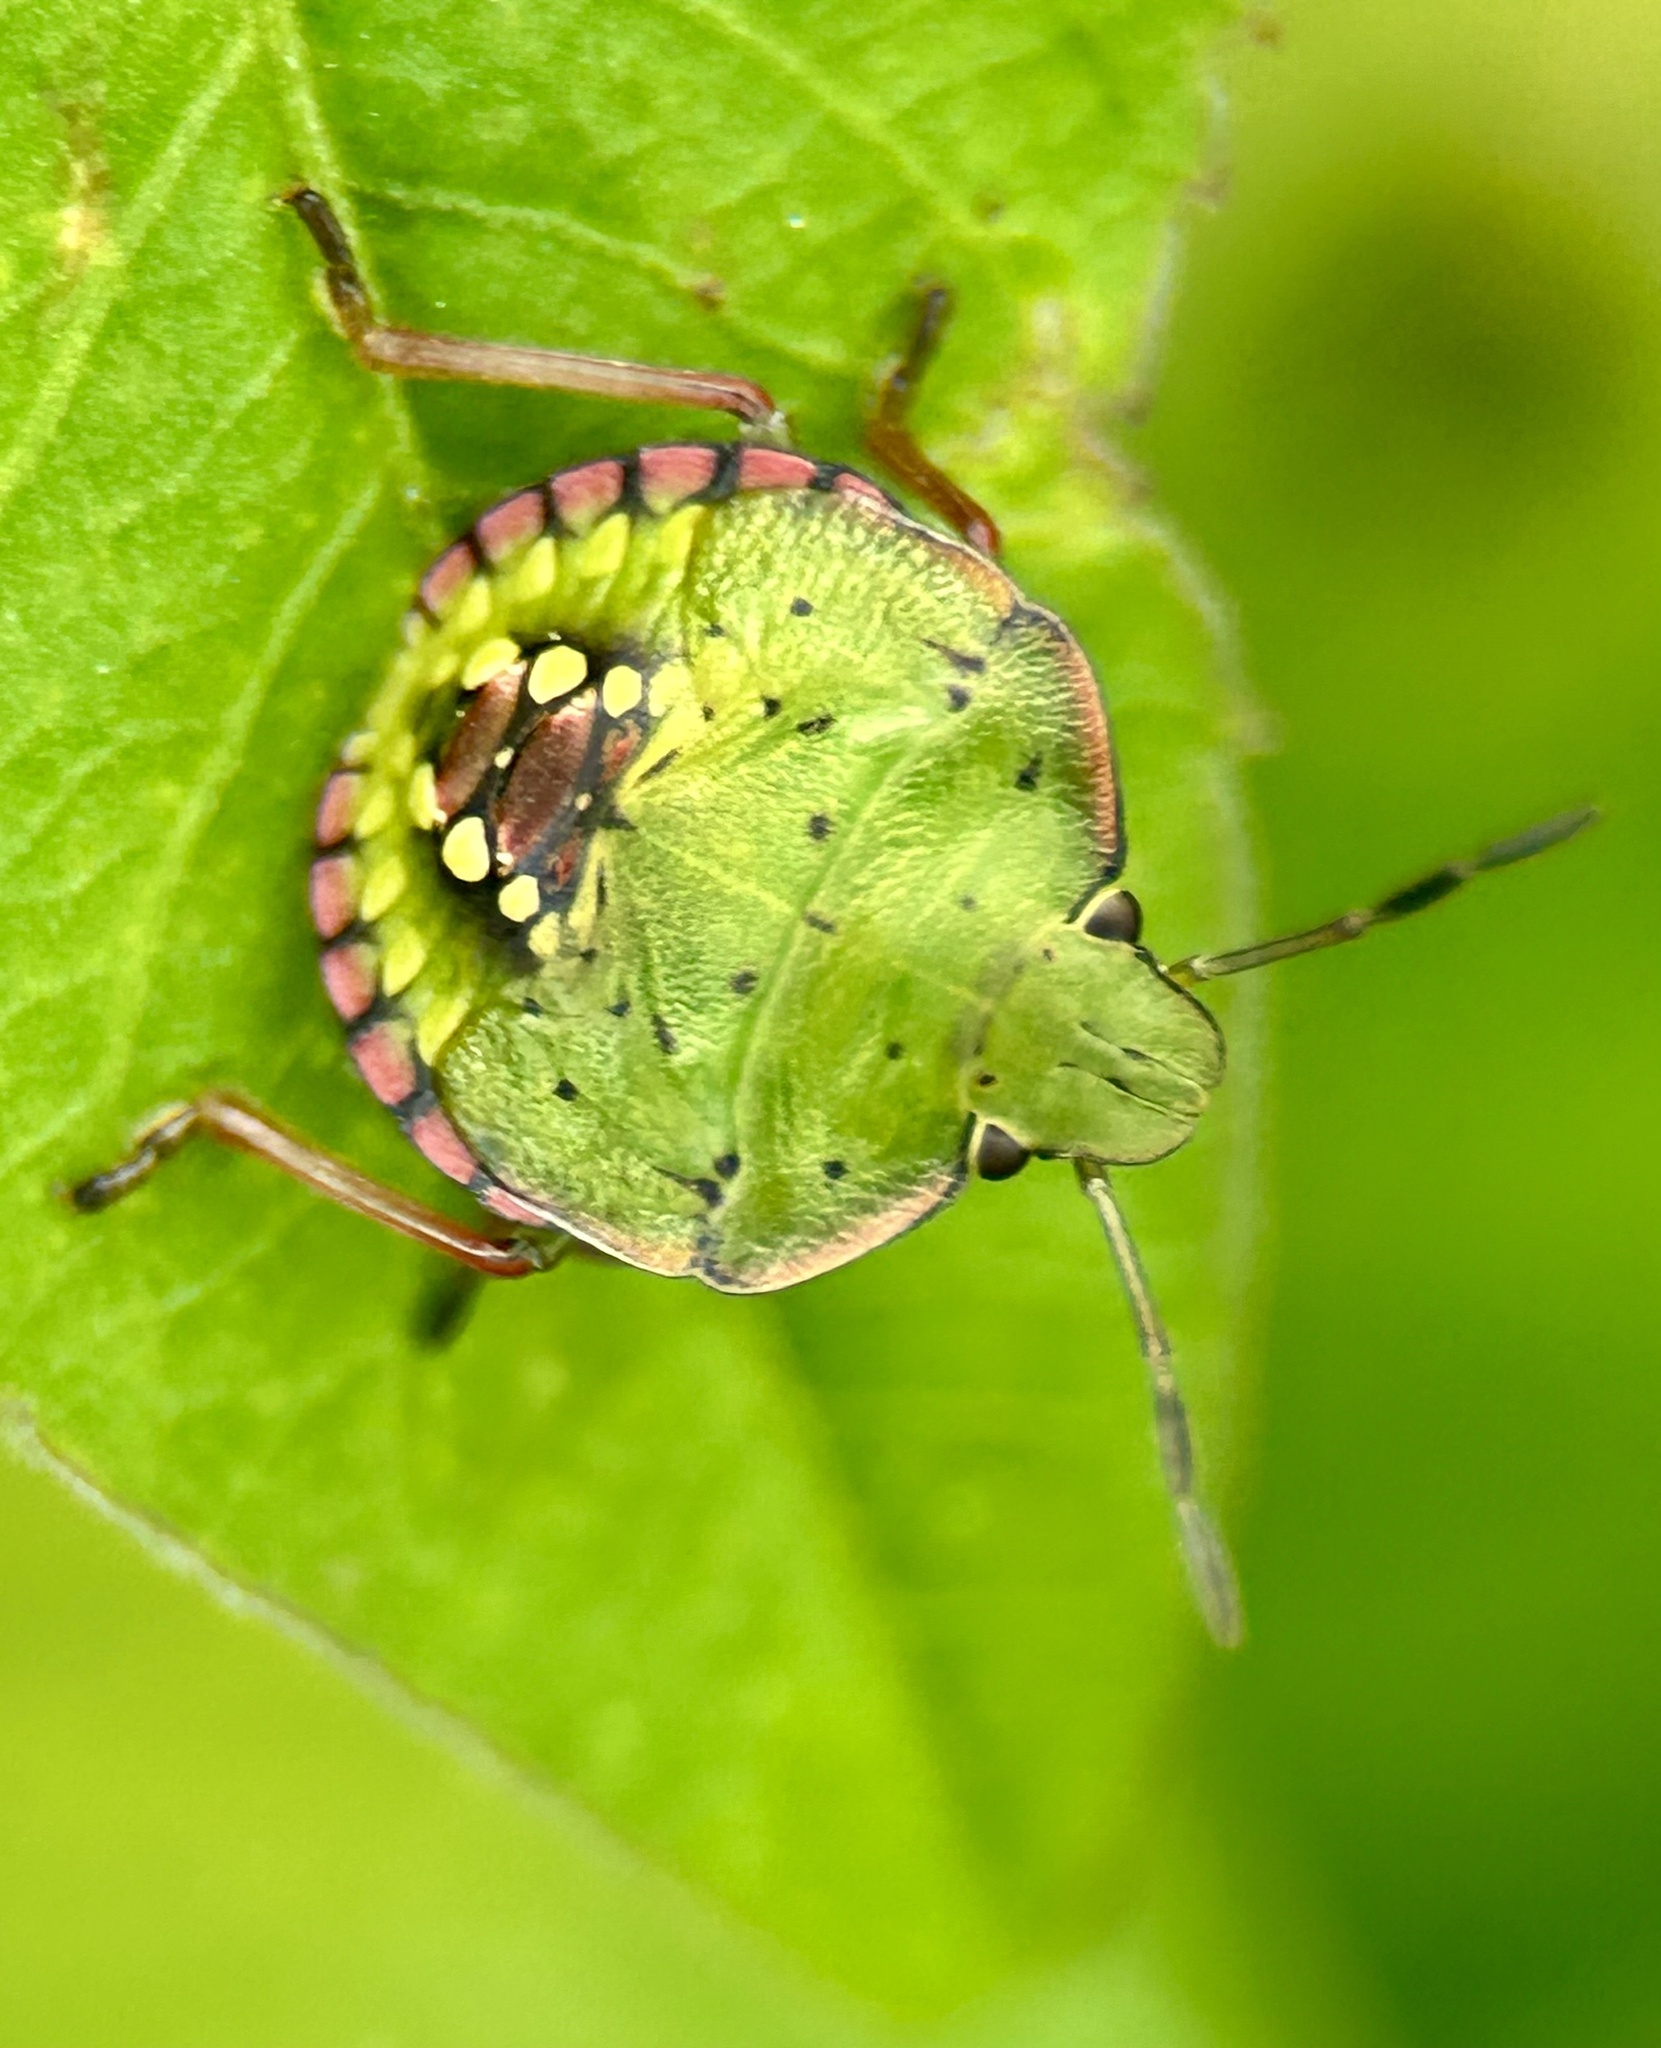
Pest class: stink_bug